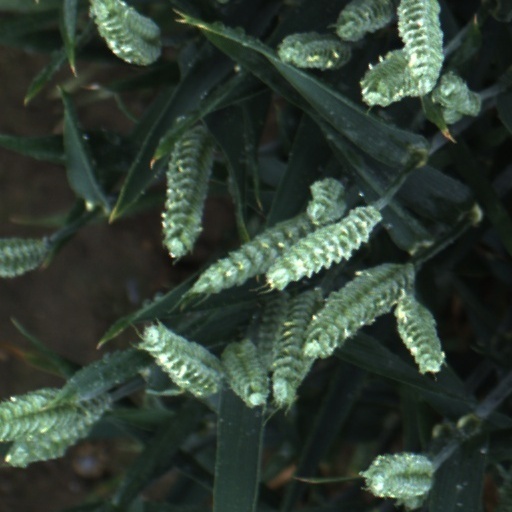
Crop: wheat